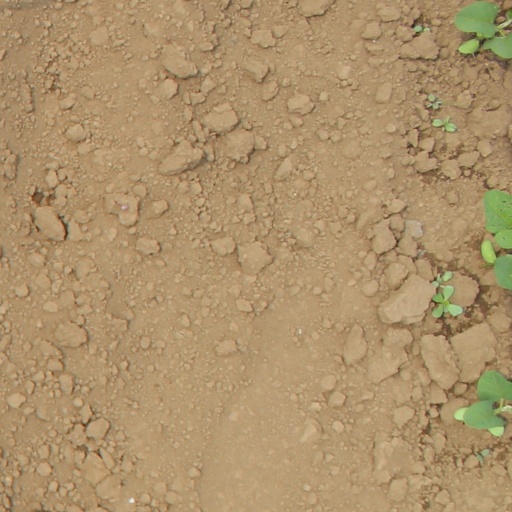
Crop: soybean